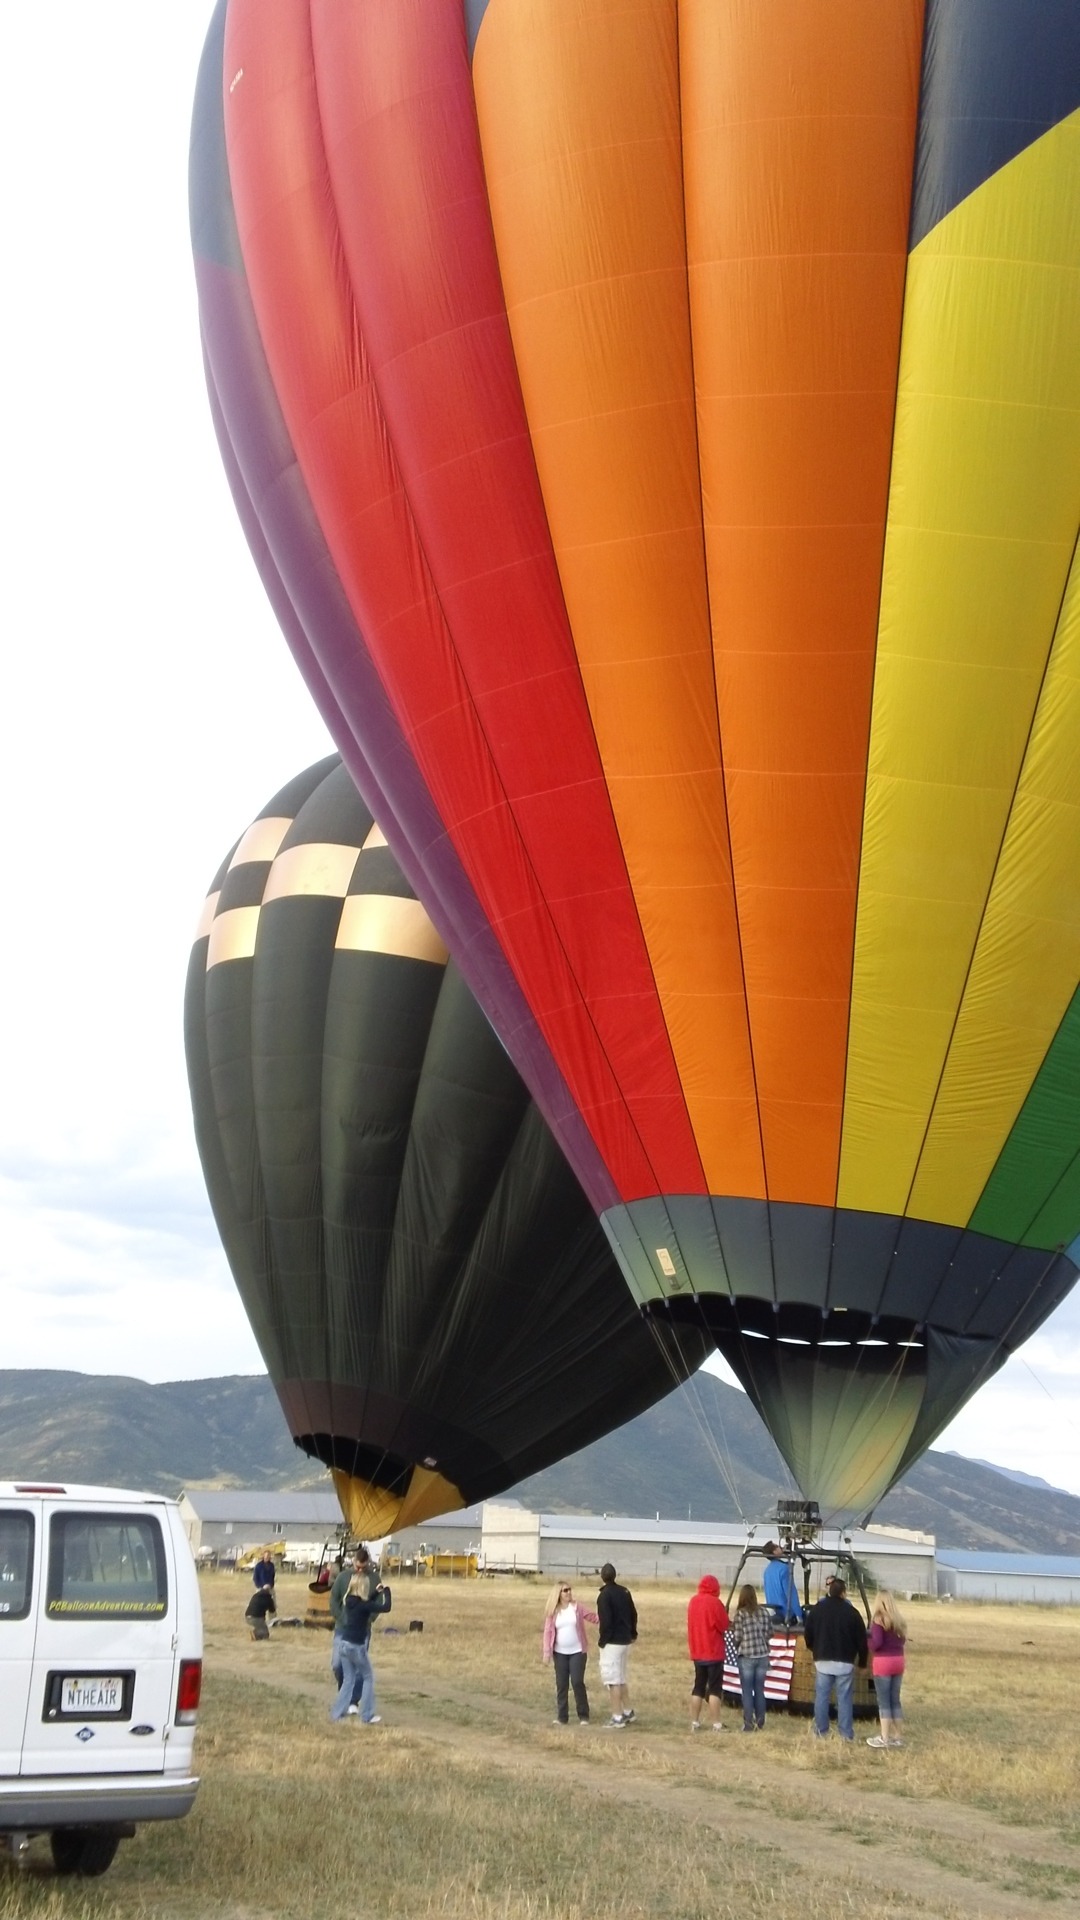
wing, balloon, hot air balloon, aircraft, vehicle, flight, hot air, toy, start, colors, hot air ballooning, hot air balloon ride, lift off, atmosphere of earth, executive car